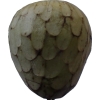
Label: cherimoya